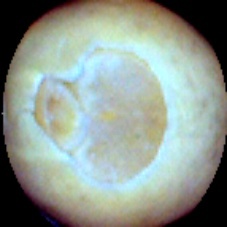
Label: Broken